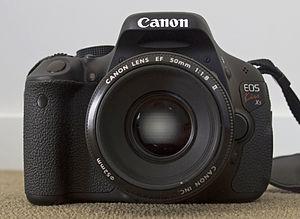
Un appareil photographique reflex numérique est un appareil photographique numérique de type reflex mono-objectif utilisant un capteur numérique de grande taille, ayant une visée reflex et permettant de changer d'objectif.